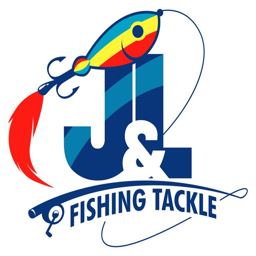
cool logo design for a company .